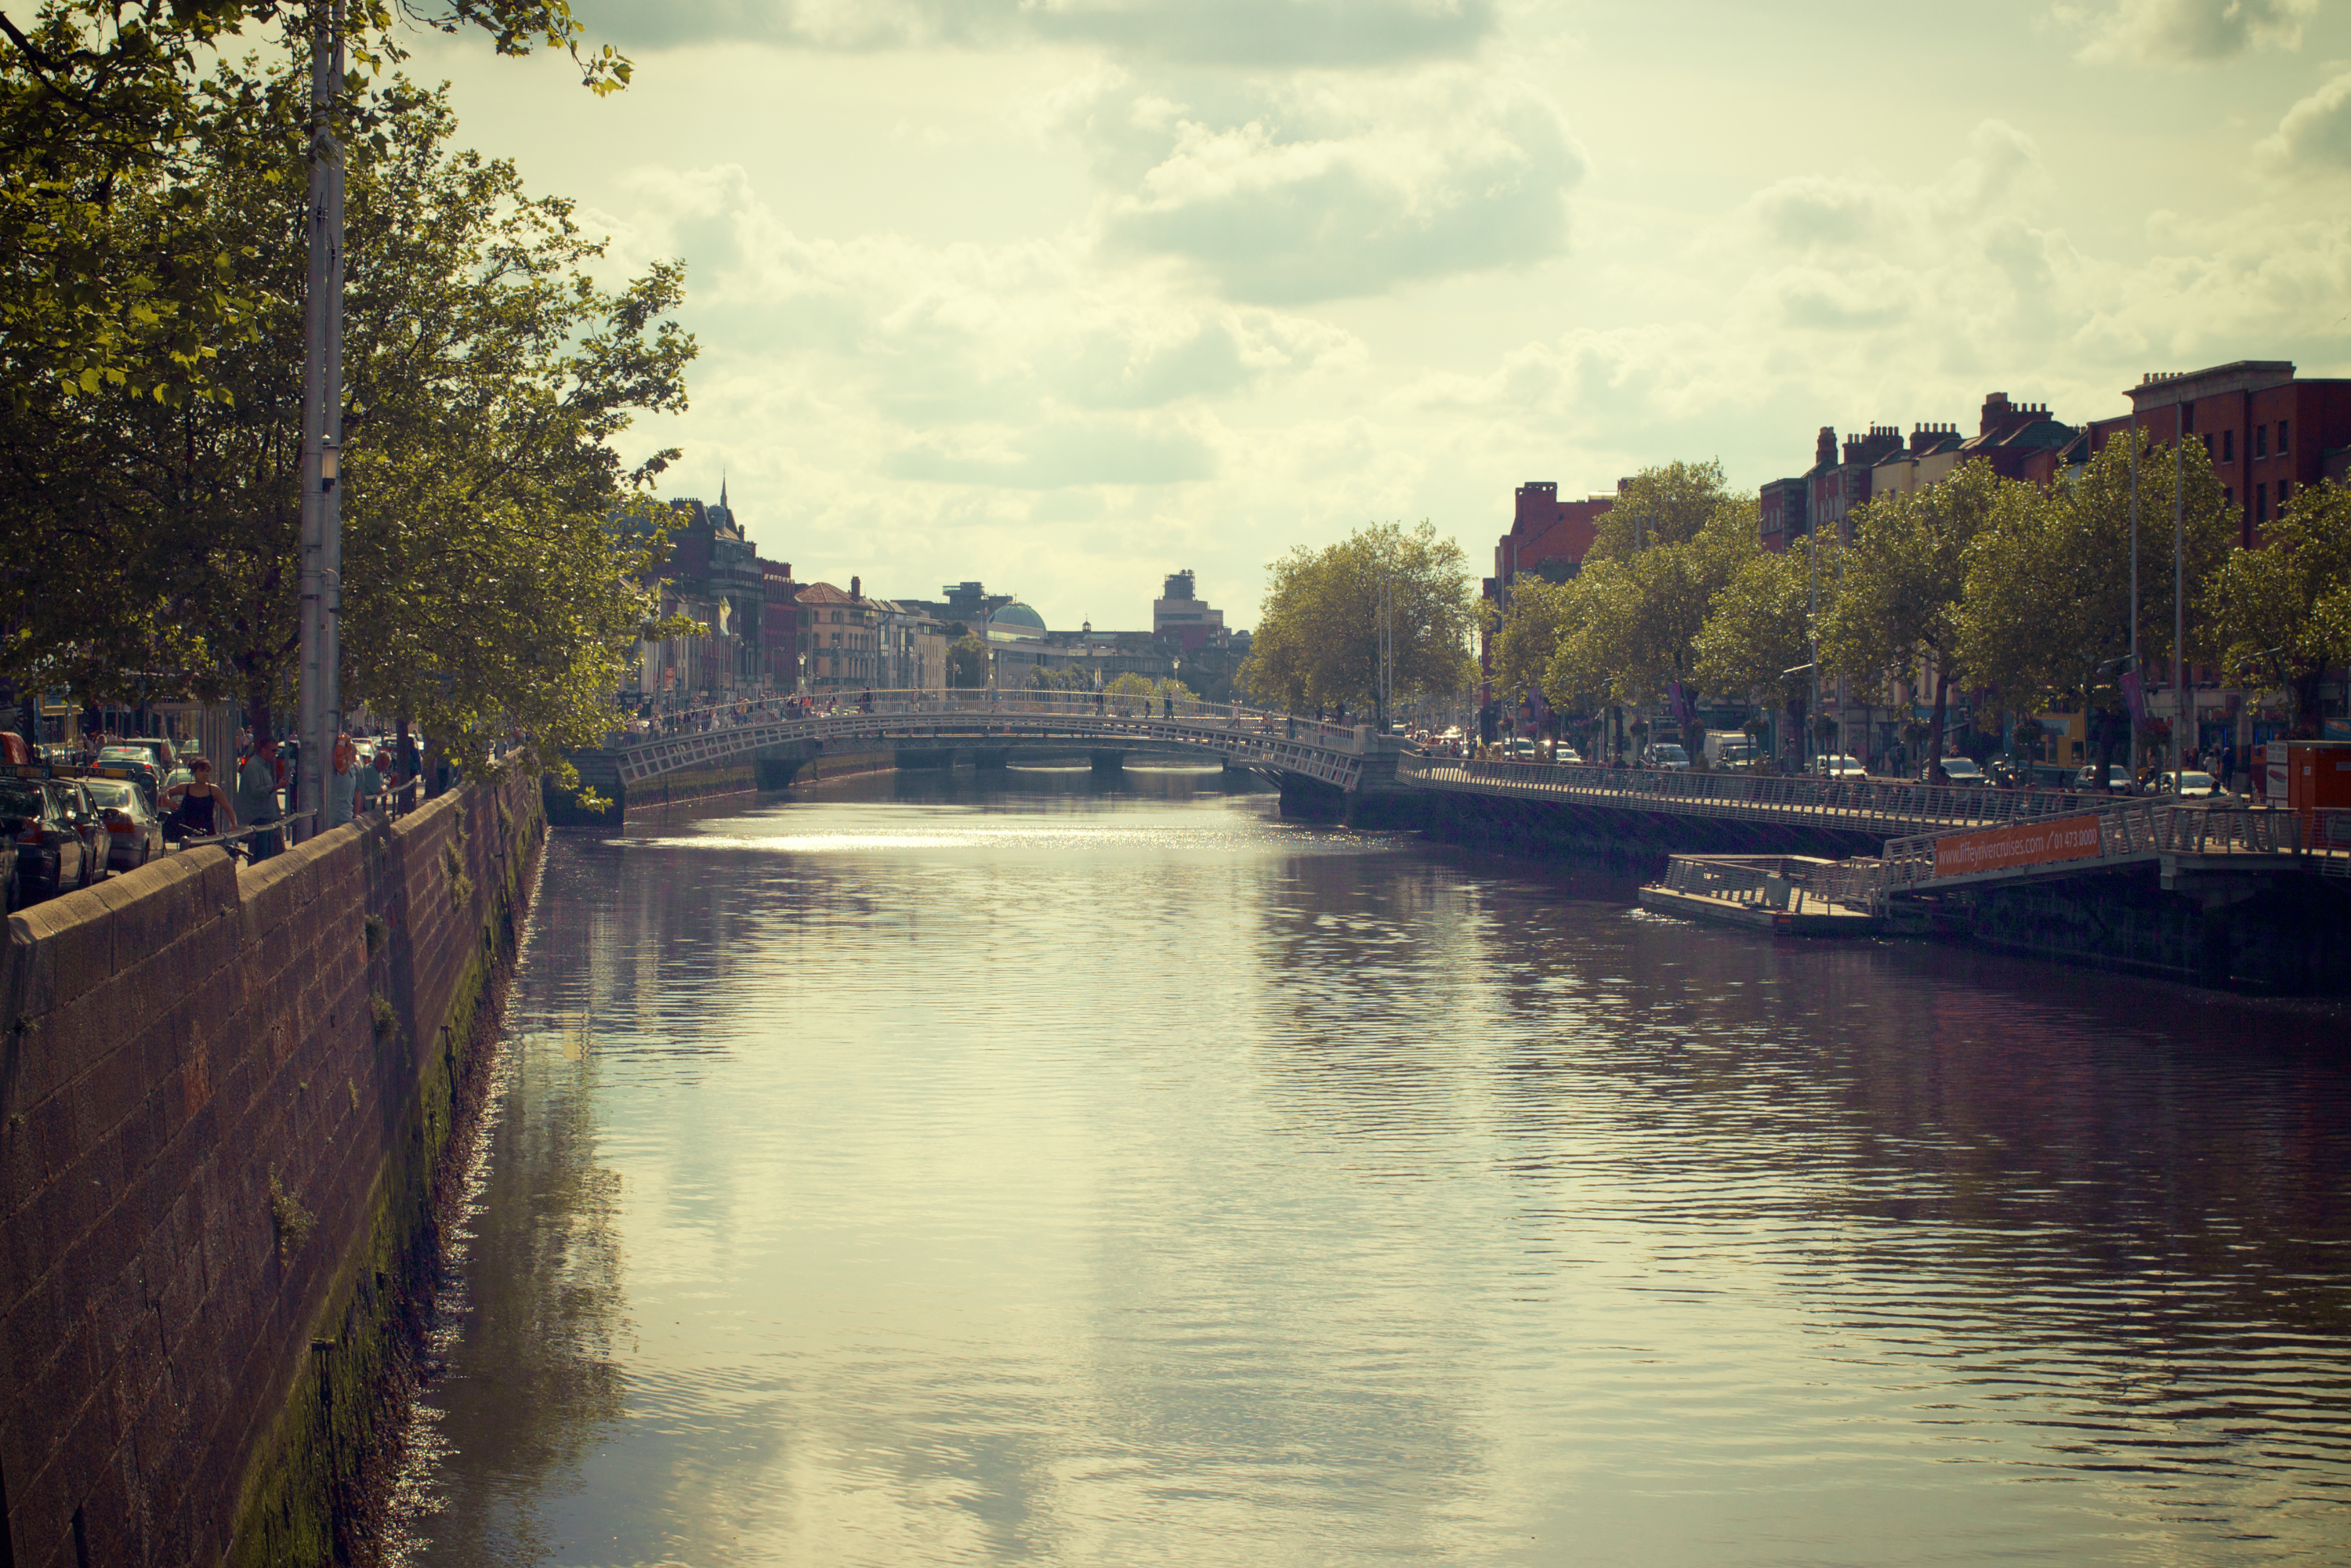
landscape, tree, water, bridge, morning, lake, city, river, canal, cityscape, dusk, evening, reflection, autumn, waterway, body of water, channel, landform, geographical feature